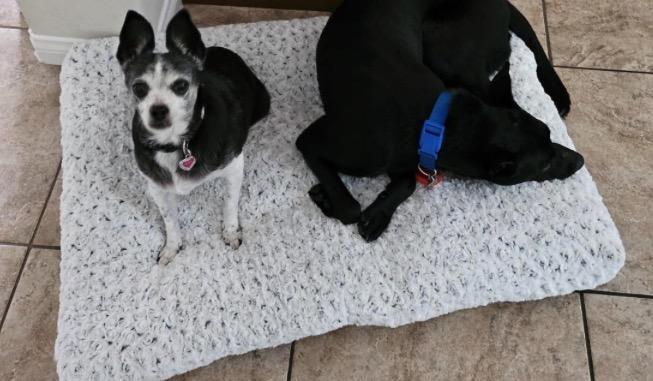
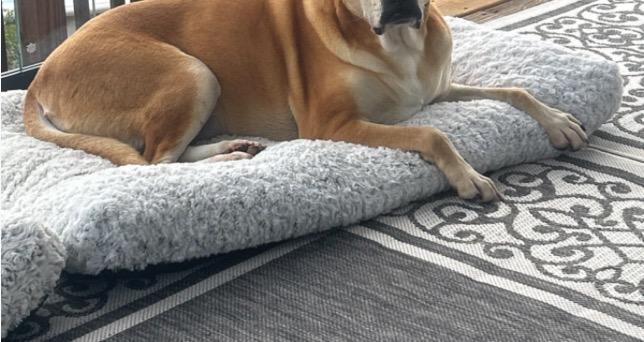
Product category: misc
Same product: yes